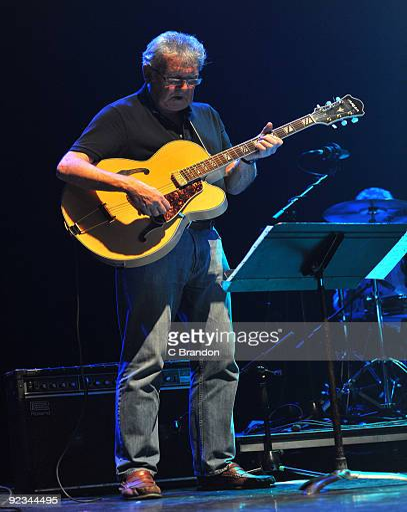
jazz artist performs on stage